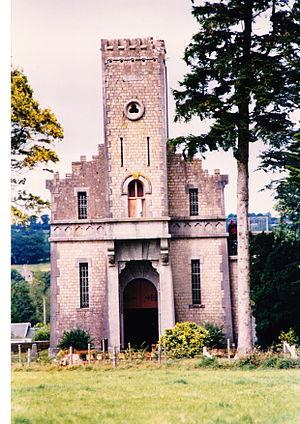
Construit en 1900 à Roncey dans la Manche
Auguste Letenneur est un marchand ambulant à l'origine de la construction d'un caveau de famille monumental au village de la Rousserie.